Warsaw rectifier

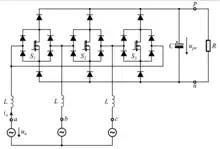
Fig. 1: Schematic of Warsaw Rectifier topology

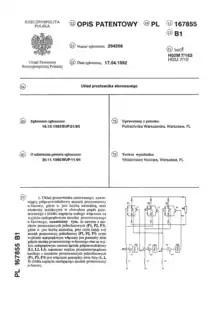
Fig. 2: Patent PL167855 scan

The Warsaw rectifier is a unidirectional, three-phase, three-switch two-level pulse-width modulation (PWM) rectifier. This topology uses three insulated-gate field-effect transistors (IGFET) and eighteen diodes. The bidirectional switches (composed of four diodes and one IGFET circuit) are connected in a delta topology. The rectifier output does not require a divided DC-link circuit as required in the Vienna rectifier topology.